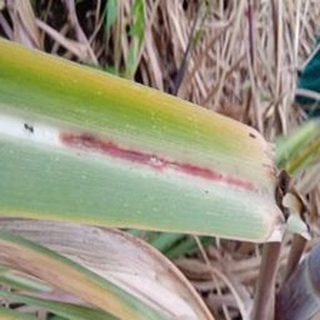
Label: sugarcane_red_rot